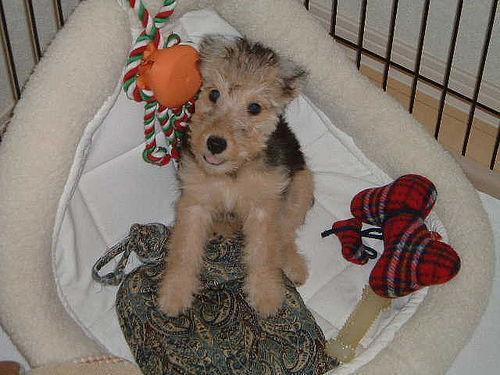
Lakeland_terrier